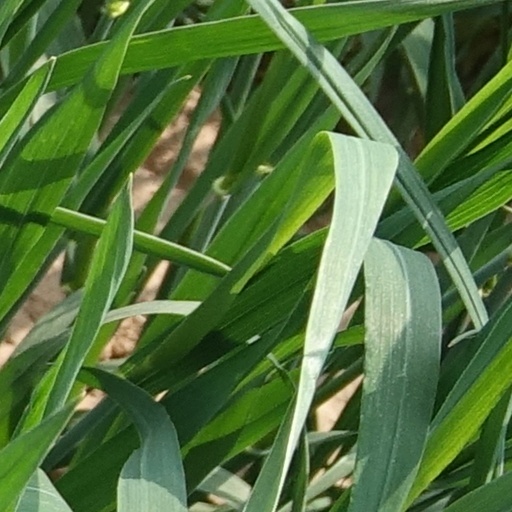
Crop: wheat